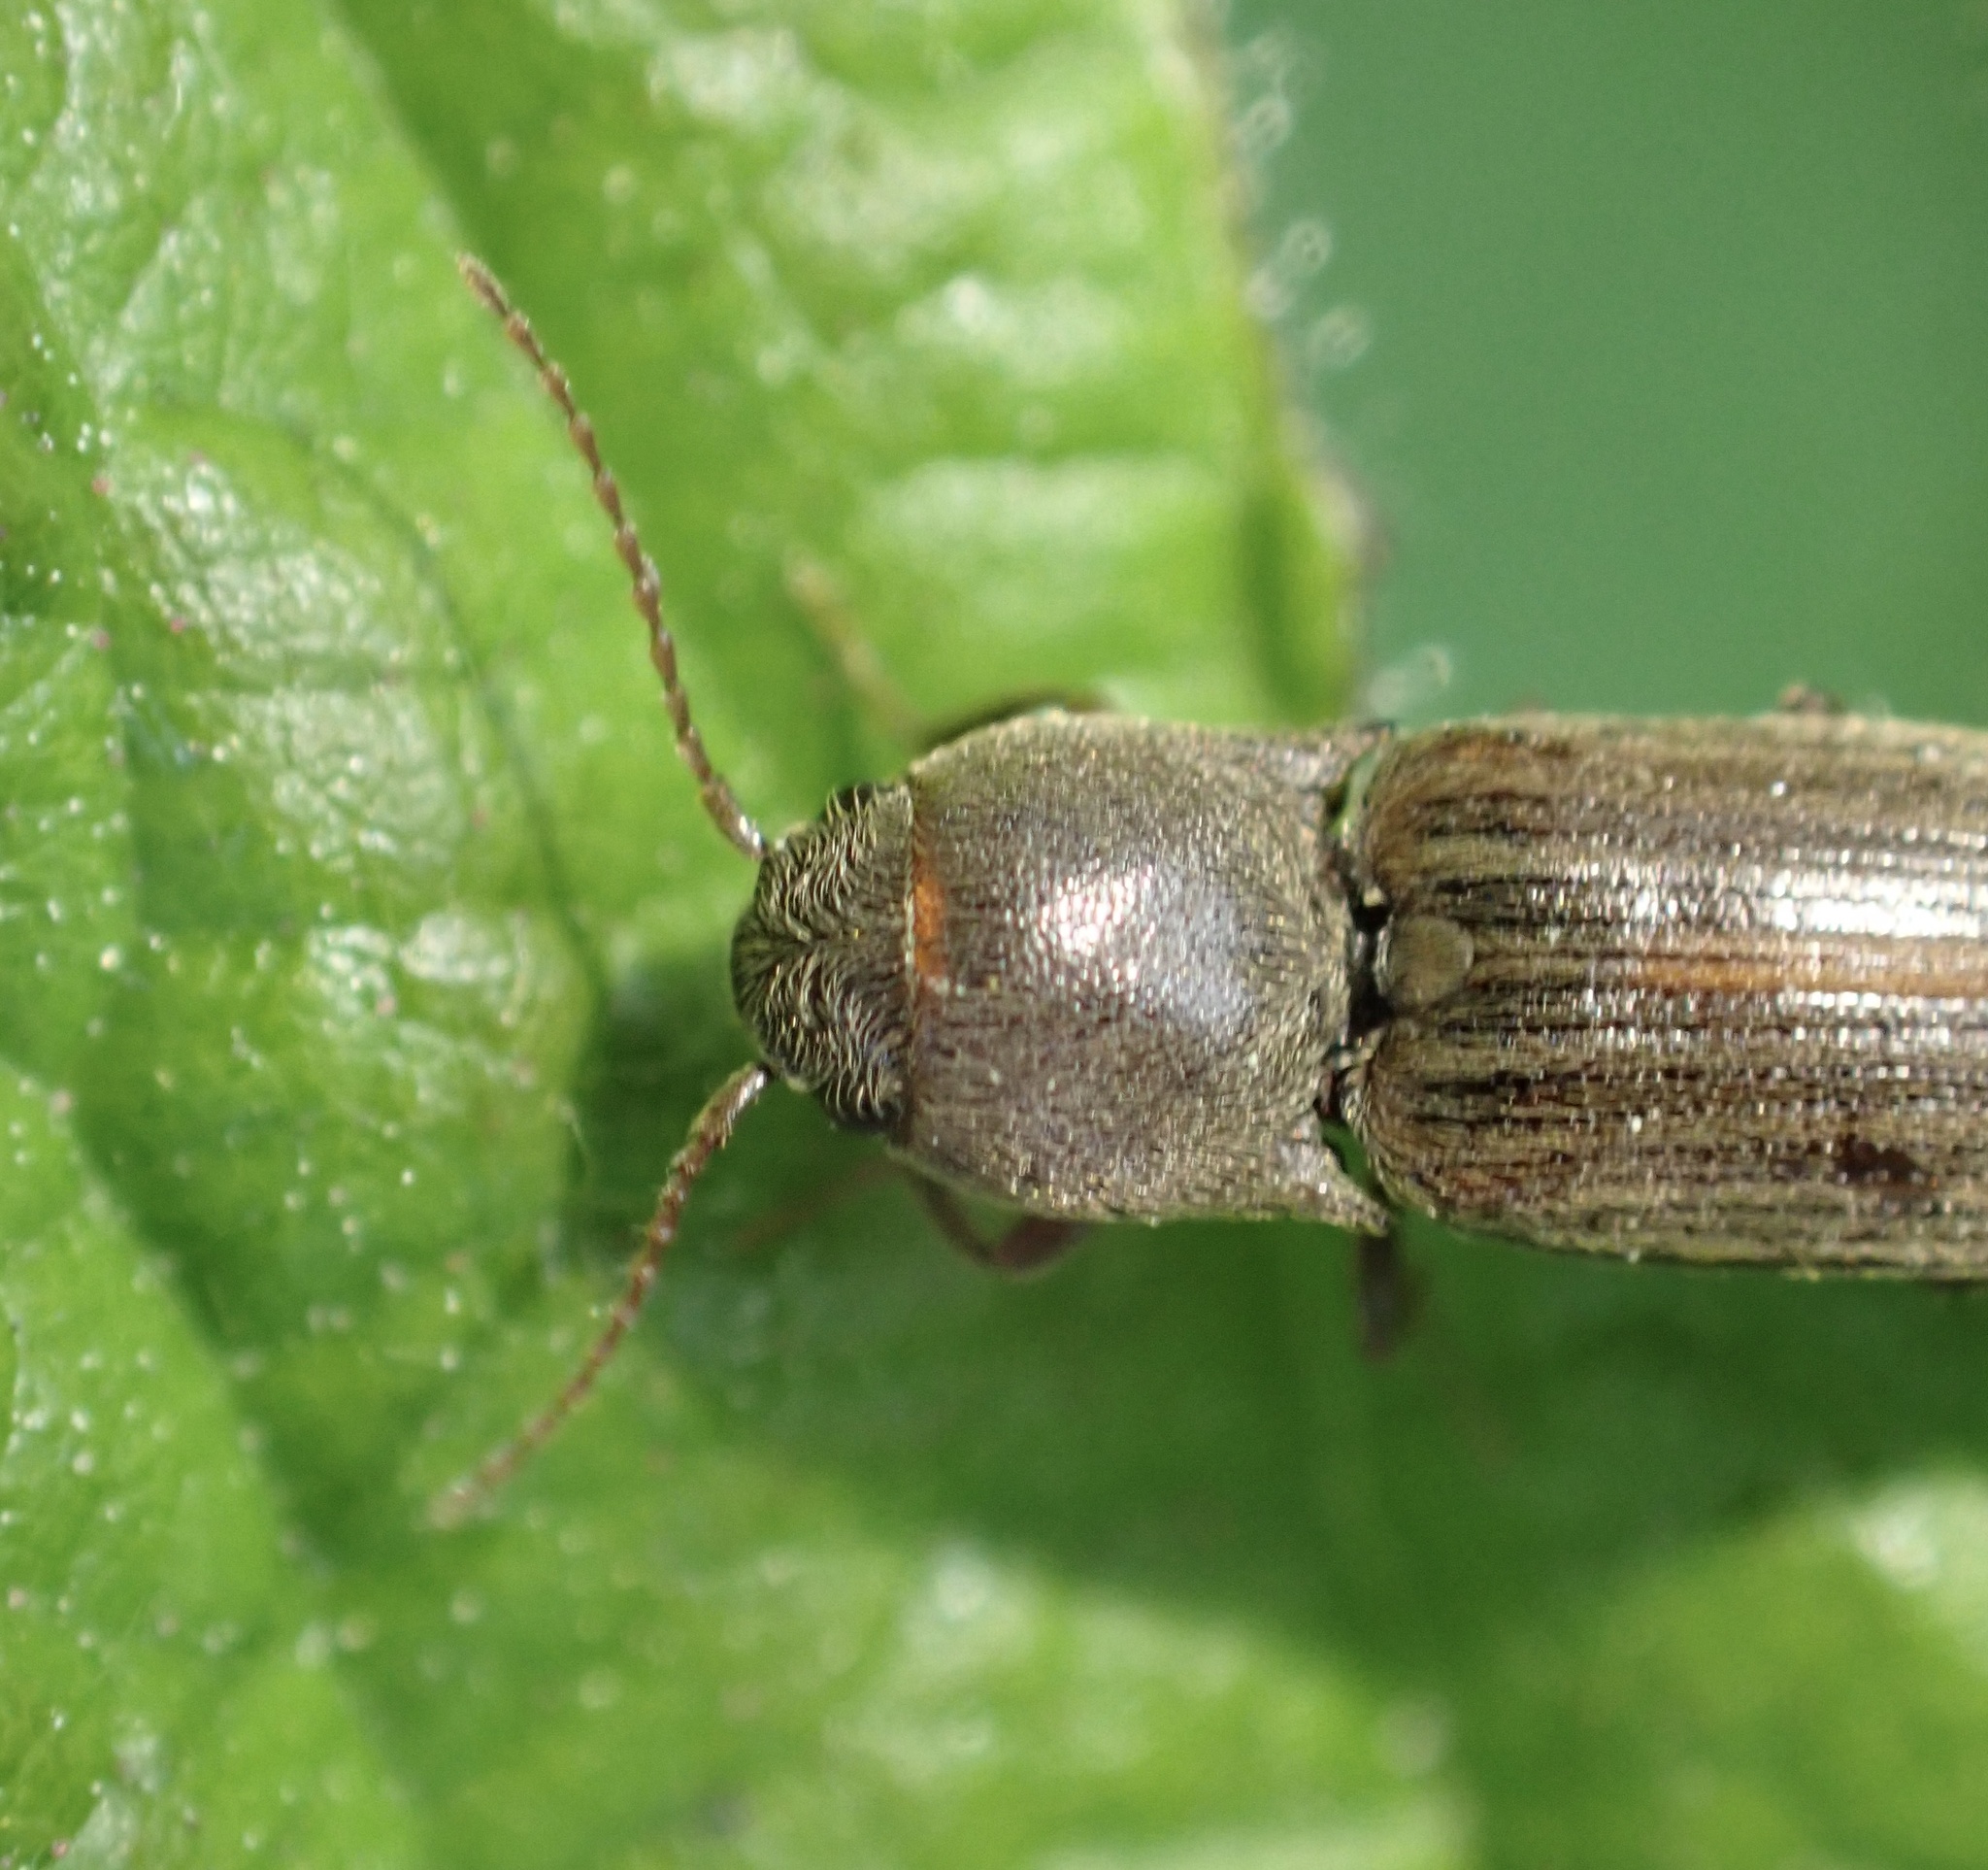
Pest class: clickbeetles_wireworms